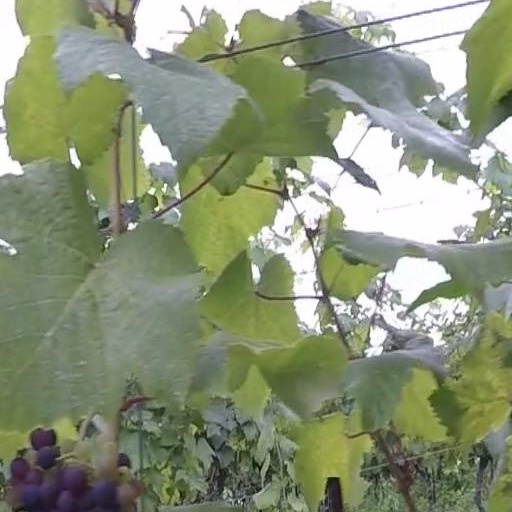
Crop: grape